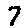
Label: 7